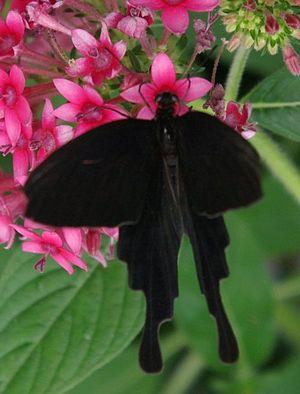
Le genre Atrophaneura regroupe des papillons appartenant à la tribu des Troidini.